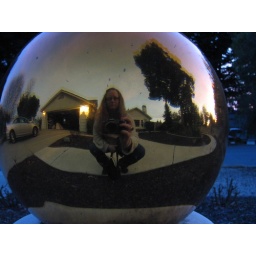
I can't pass up mirror shots in this reflection ball